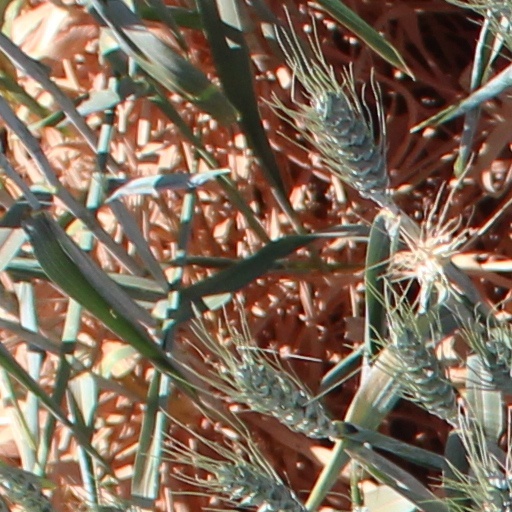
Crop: wheat